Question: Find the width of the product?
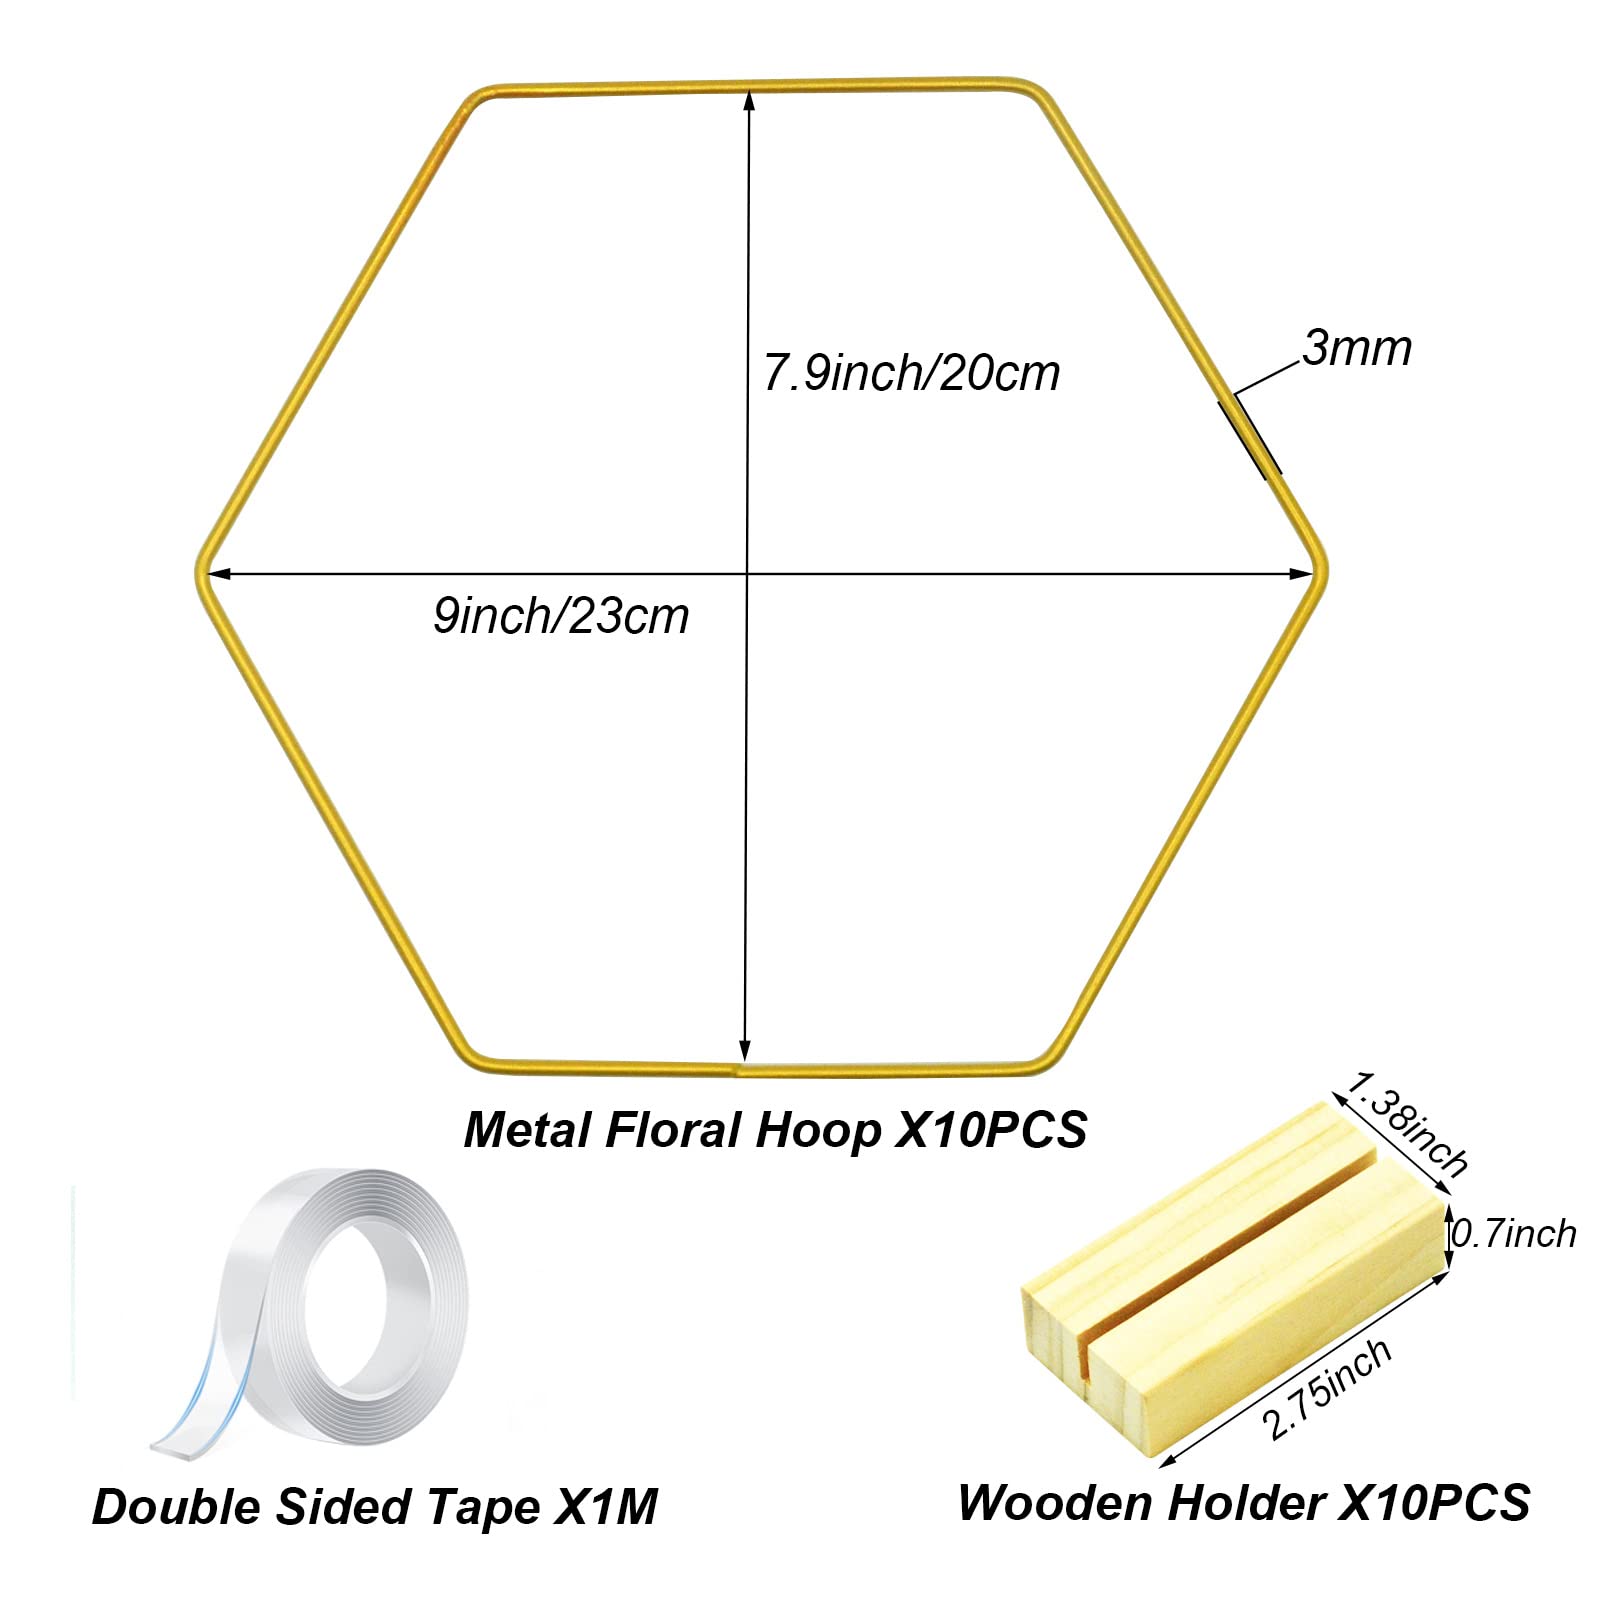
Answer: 23.0 centimetre